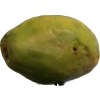
Label: papaya